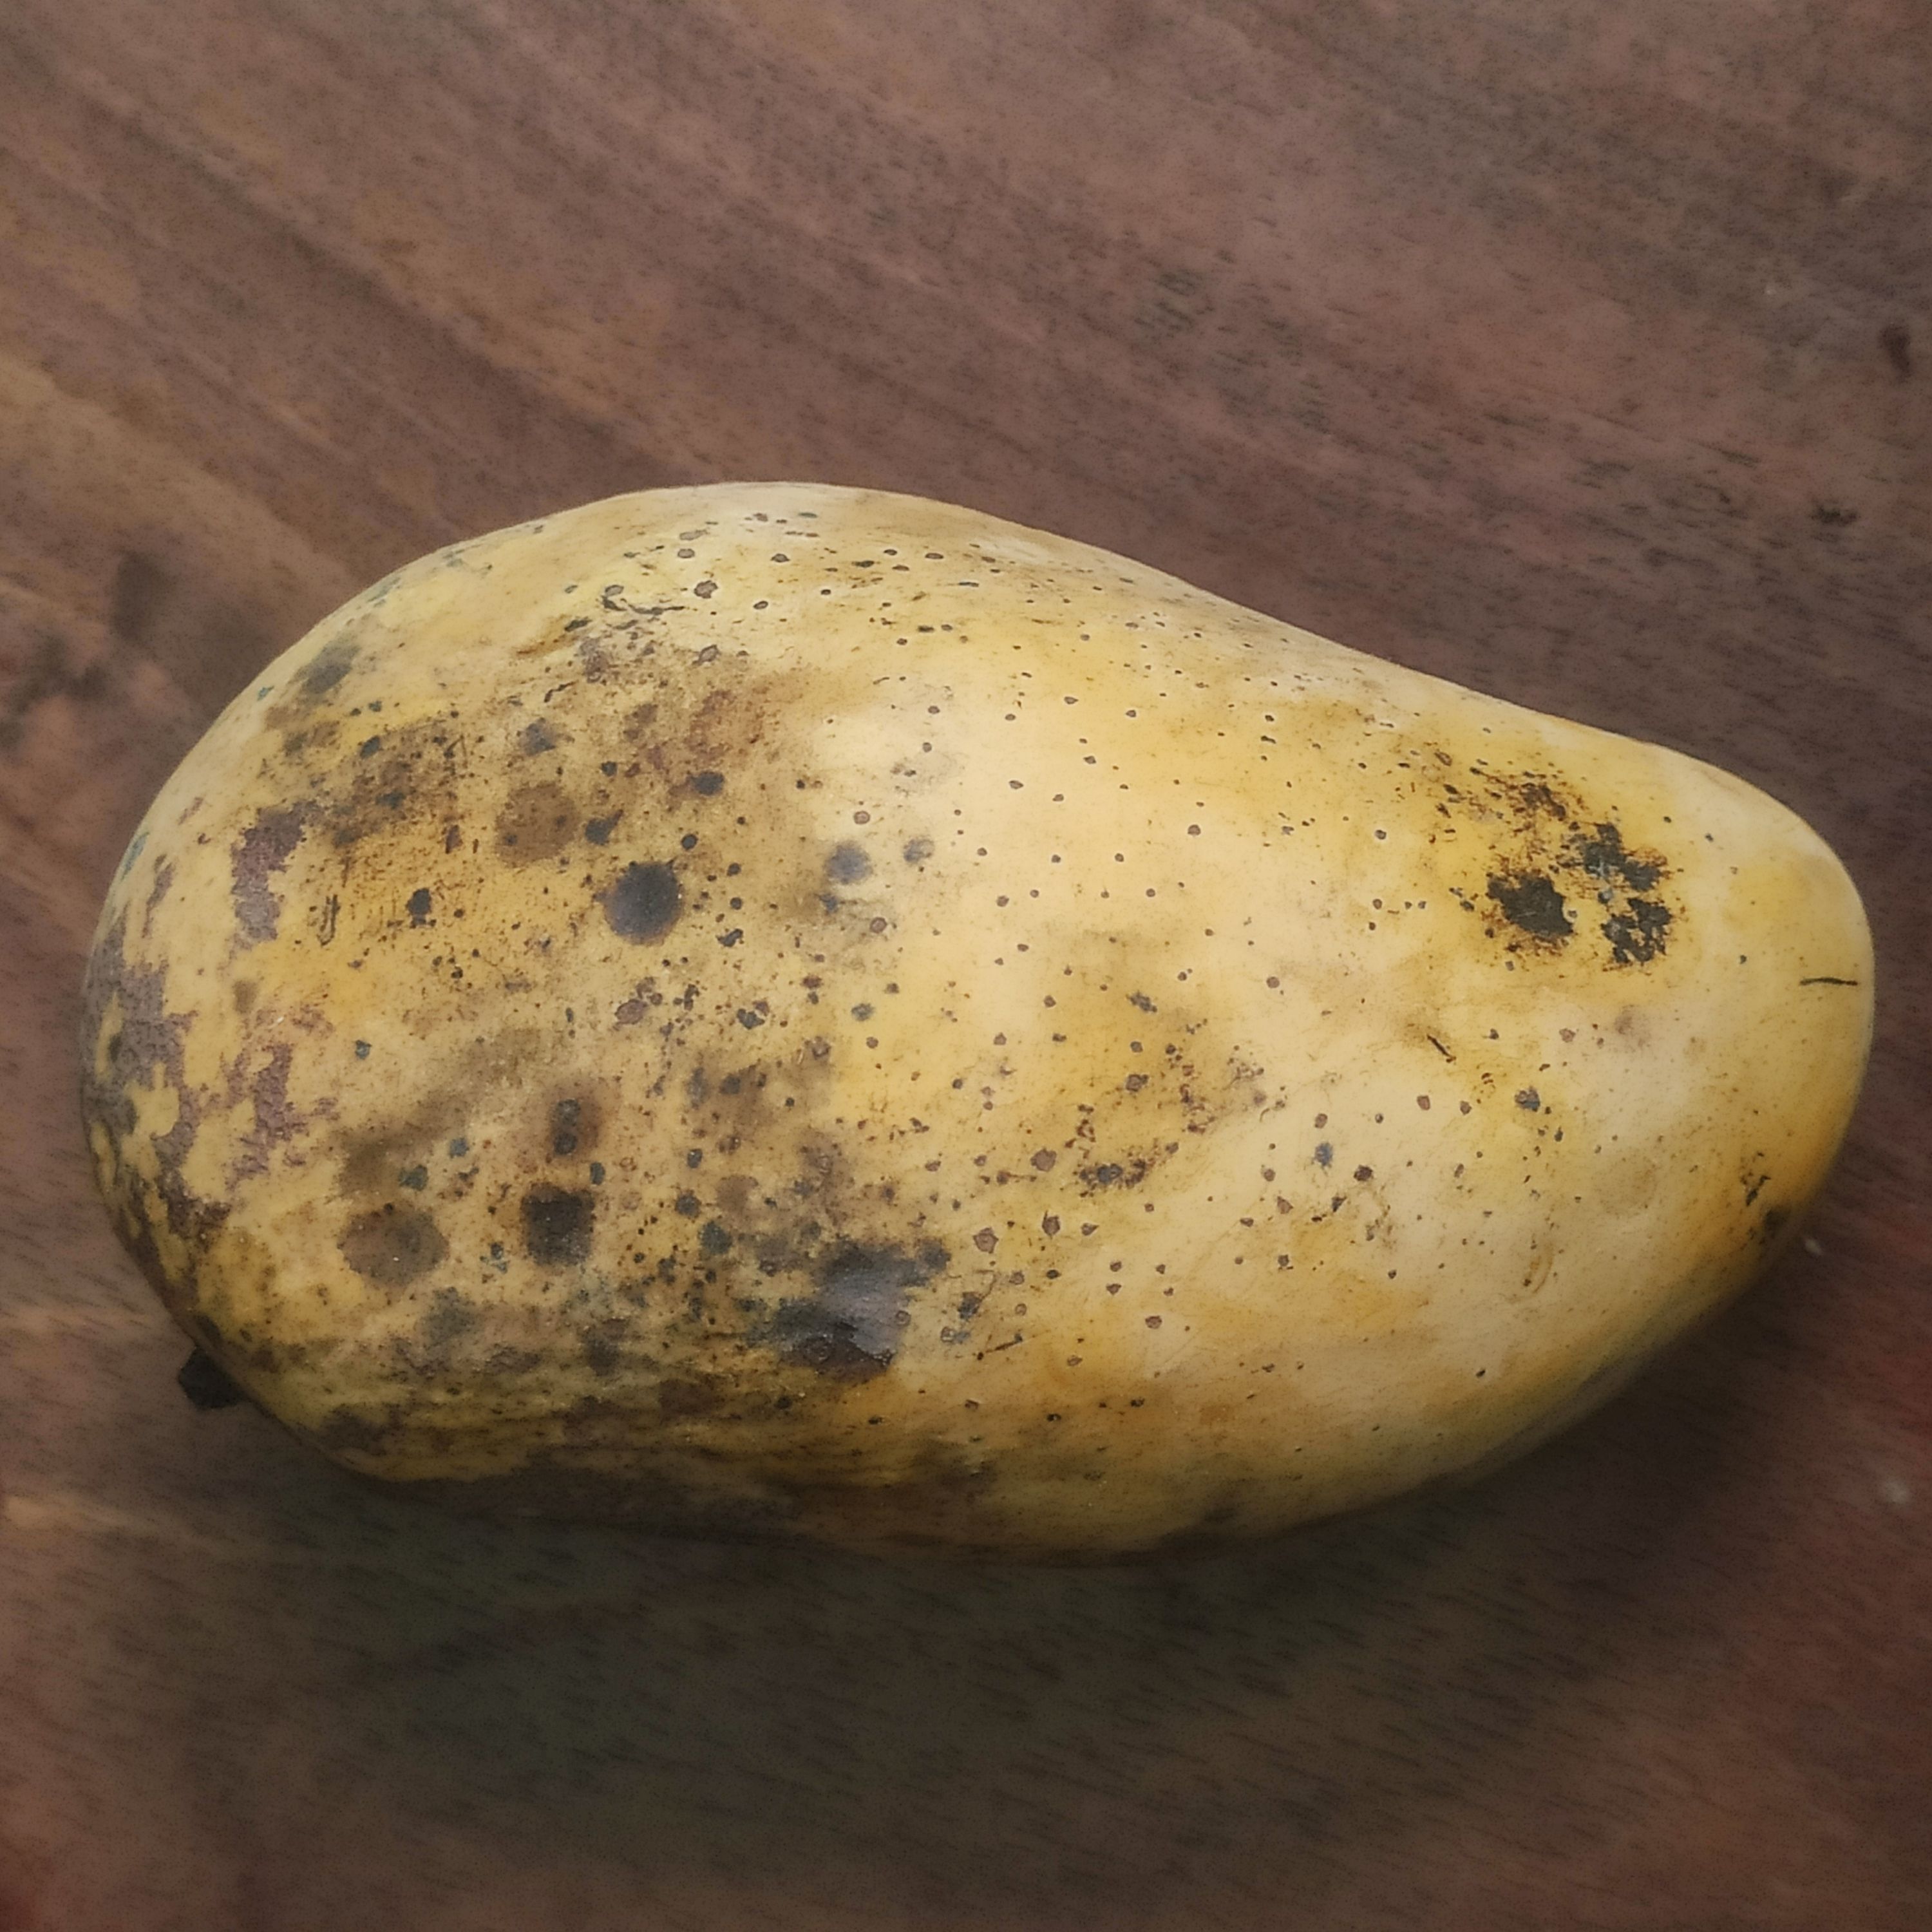
Fruit: mango
Grade: 2nd-grade